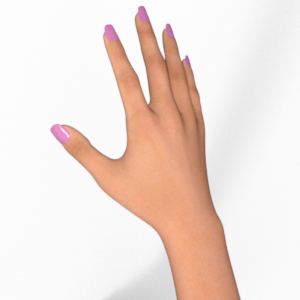
Label: paper